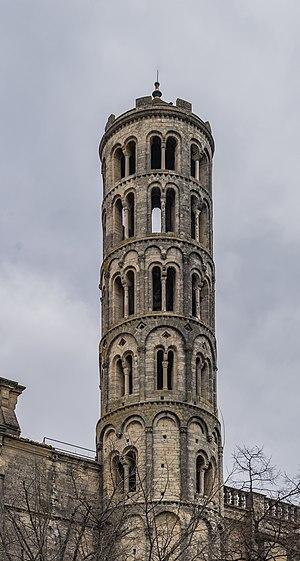
La cathédrale Saint-Théodorit est une ancienne cathédrale catholique située à Uzès dans le département du Gard, en France. Construite à partir de 1090, elle était le siège de l'ancien diocèse d'Uzès jusqu'à la Révolution.